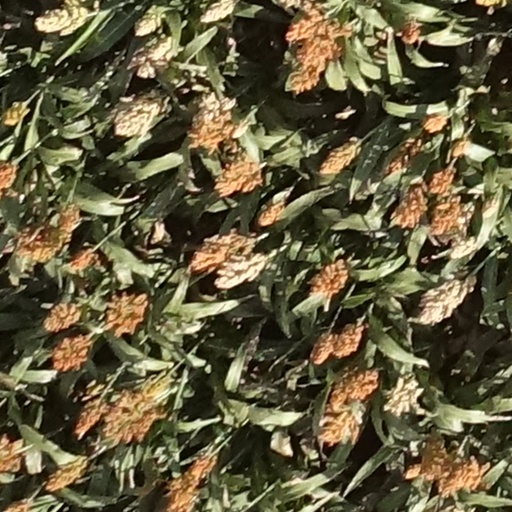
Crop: sorghum